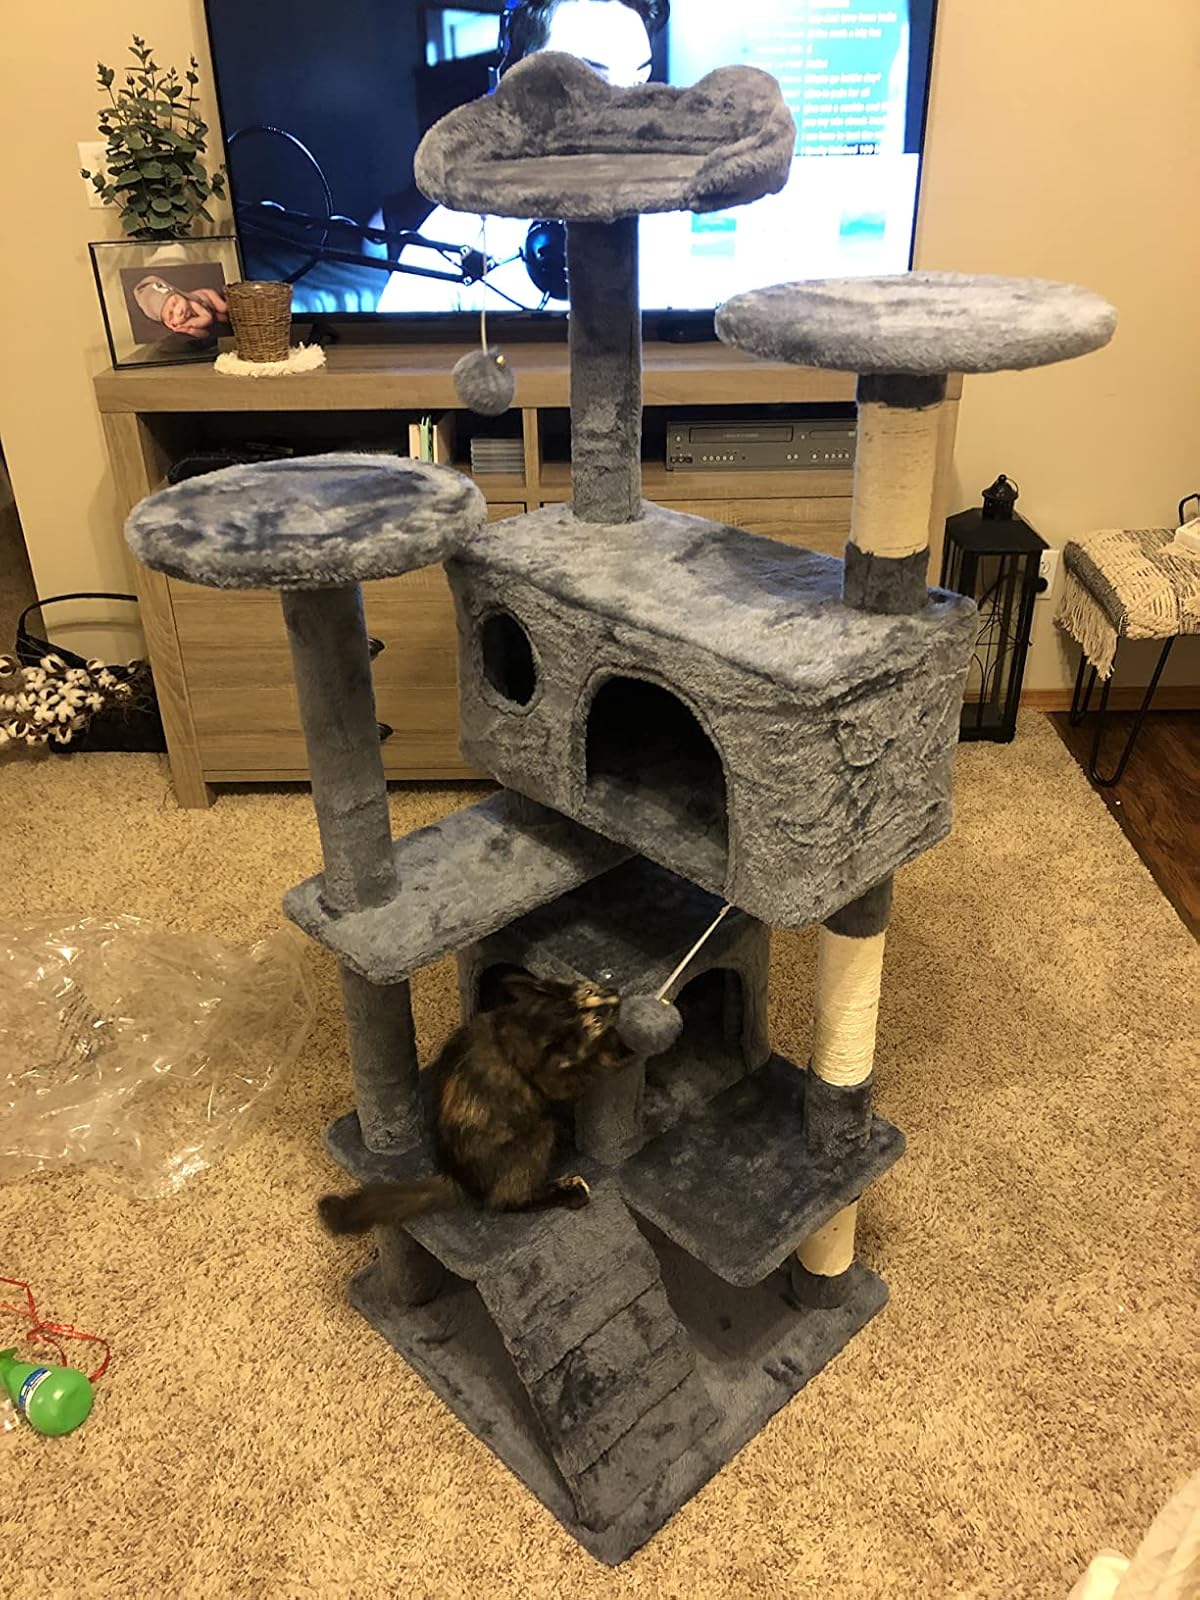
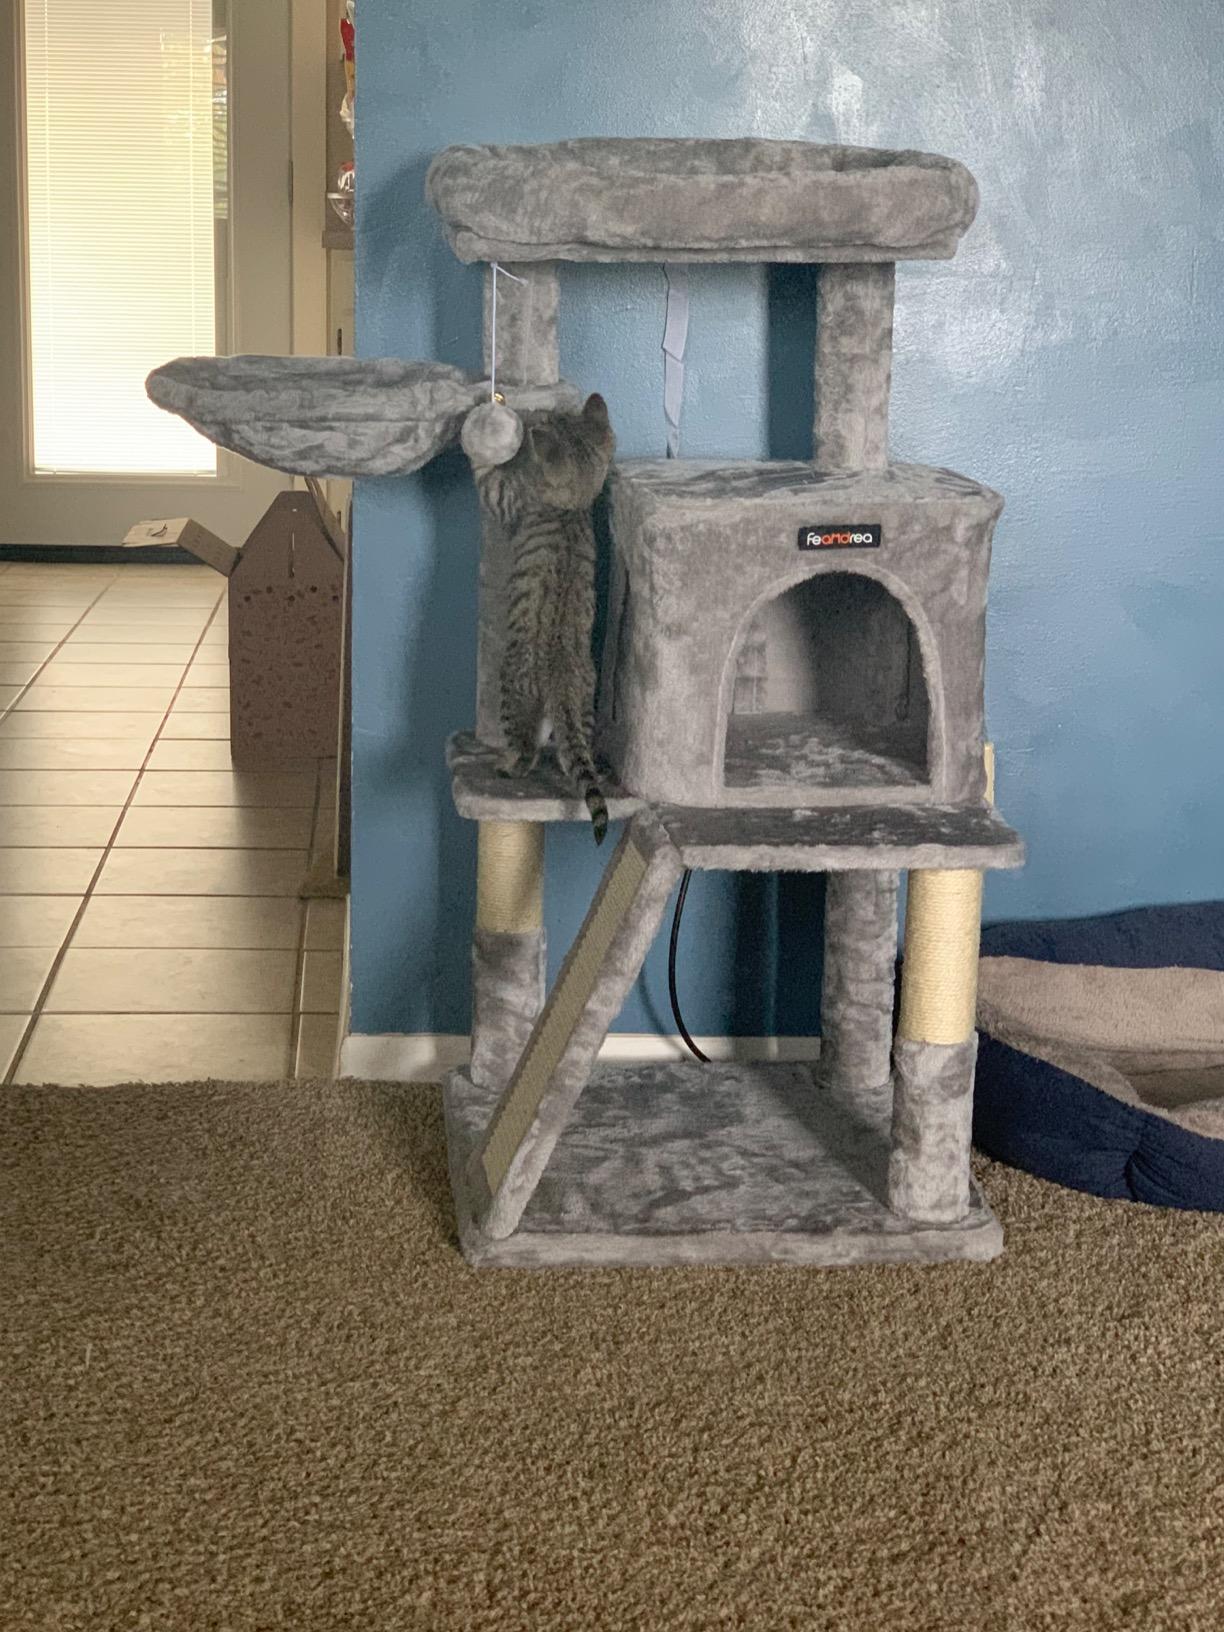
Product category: items_cat tree
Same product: no